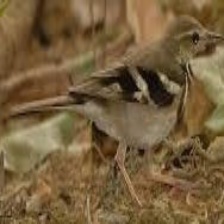
Species: FOREST WAGTAIL
Scientific name: DENDRONANTHUS INDICUS